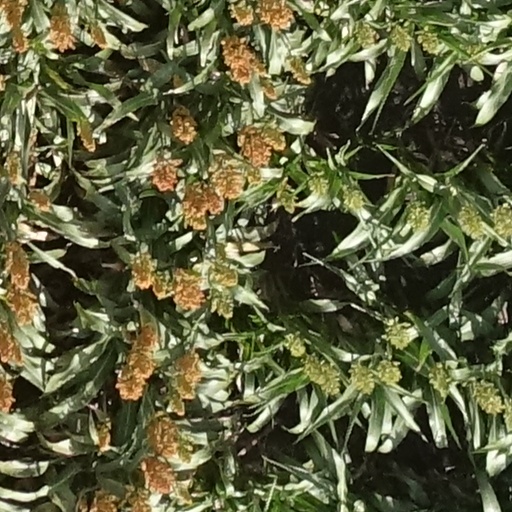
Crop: sorghum